Thomas Hiram Holding

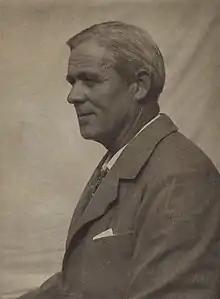
Thomas Hiram Holding

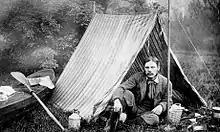
Outside his tent

Thomas Hiram Holding (c. 1844 – 1930 ) was a British tailor and often considered the founder of modern camping. He wrote the first edition of "The Camper's Handbook" in 1908 and founded the Association of Cycle Campers, now the Camping and Caravanning Club.